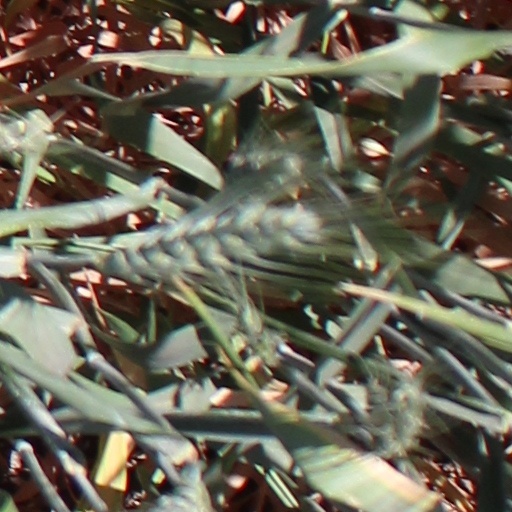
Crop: wheat